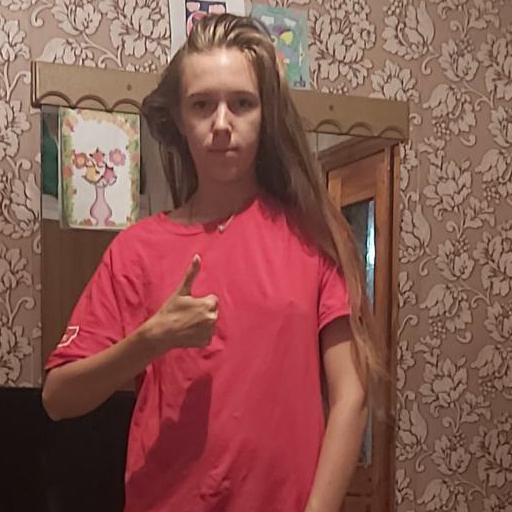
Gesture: like